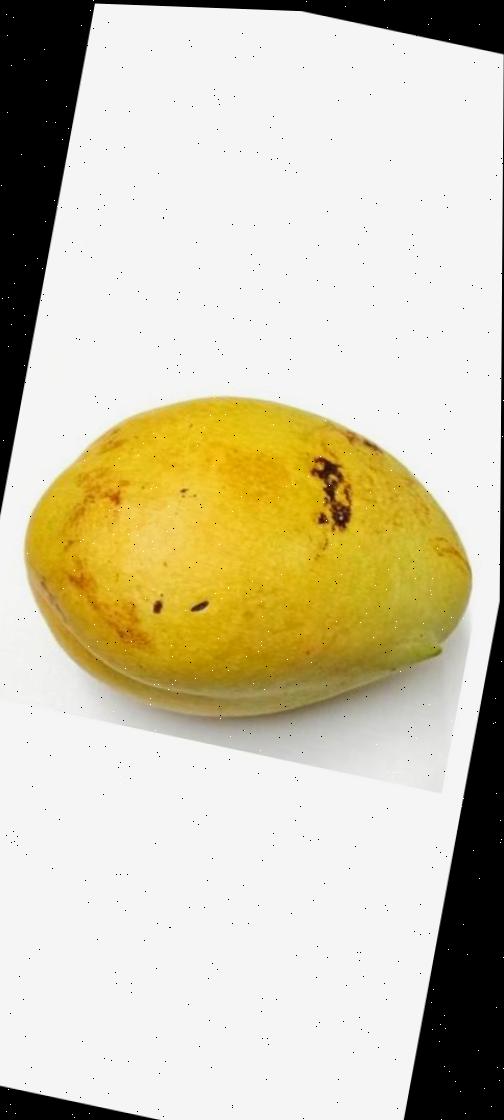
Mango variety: Bari-11